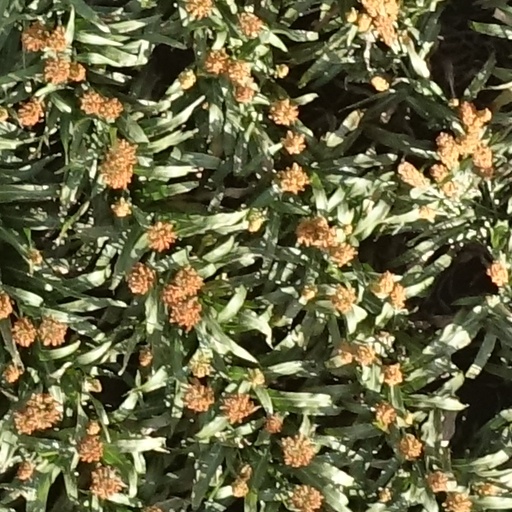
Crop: sorghum